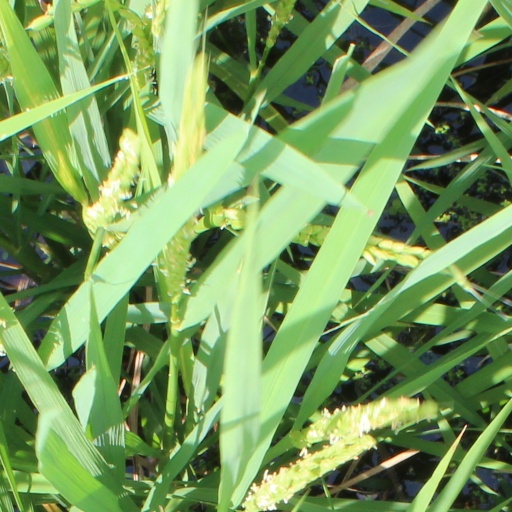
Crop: rice